Ashik

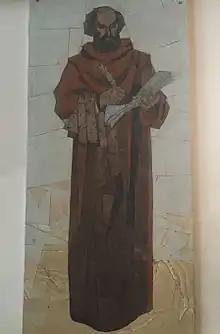
Caricature of Nahapet Kuchat

Mastering playing saz, duduk, kamancheh, tar, or another instrument (like the sring or daf) is the essential requirement for an ashik. The "saz", is a variant of the bağlama, a stringed musical instrument and belongs to the family of long-necked lutes. While the duduk is a double reed woodwind instrument made of apricot wood. The "kamancheh" is a bowed string instrument, while the sring is a type of end-blown flute. Performances of ashiks are sometimes accompanied by an ensemble of balaban/duduk/duduki and daf performers.